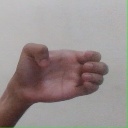
अक्षर: ख